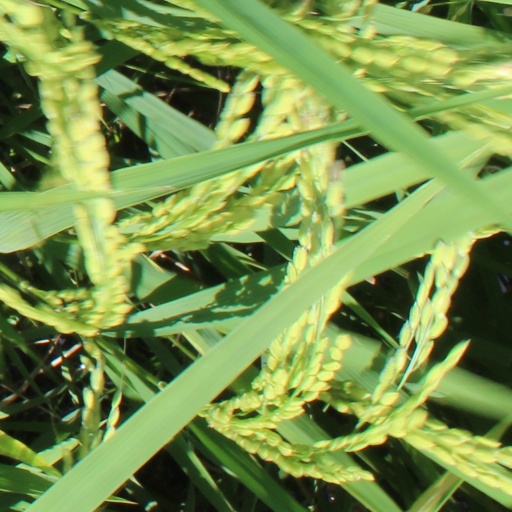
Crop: rice